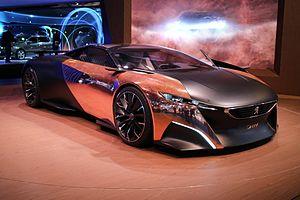
Peugeot est un constructeur automobile français. L'entreprise familiale qui précède l'actuelle entreprise Peugeot est fondée en 1810, lors de la transformation du moulin familial sis à Hérimoncourt en aciérie. Différentes branches de la famille vont se lancer dans des productions très diversifiées, mais toutes basées sur l'acier